Balka Suman

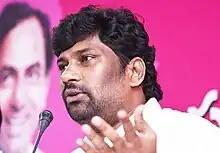
Suman in 2018

Balka Suman (born 18 October 1983) is an Indian politician. He is a former Member of Parliament in the 16th Lok Sabha from Peddapalli, Telangana. He won the 2014 Indian general election being a Bharat Rashtra Samithi candidate. He has been elected as an MLA from Chennur constituency in 2018 Telangana Legislative Assembly election.